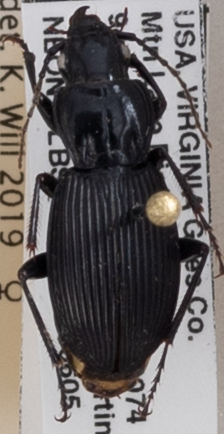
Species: Pterostichus lachrymosus
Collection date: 2018-06-05
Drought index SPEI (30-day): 0.552
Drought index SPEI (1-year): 0.47
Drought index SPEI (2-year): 0.63